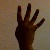
The image shows a hand gesture representing the number 4 in Indian Sign Language.